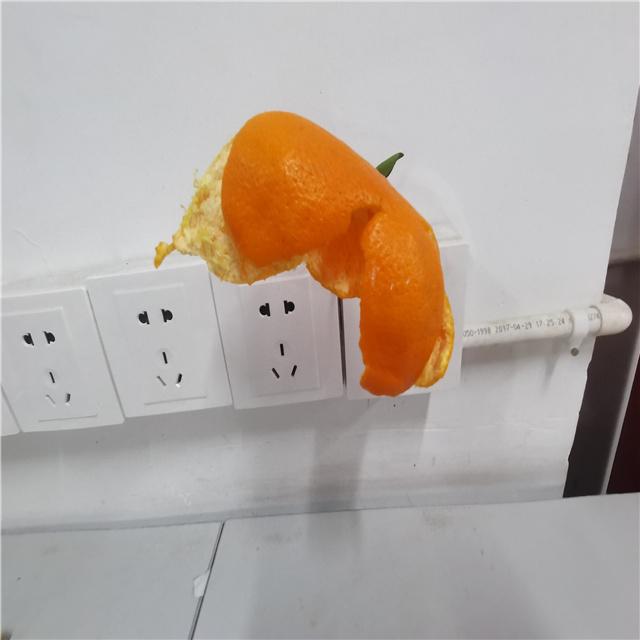
Label: peels